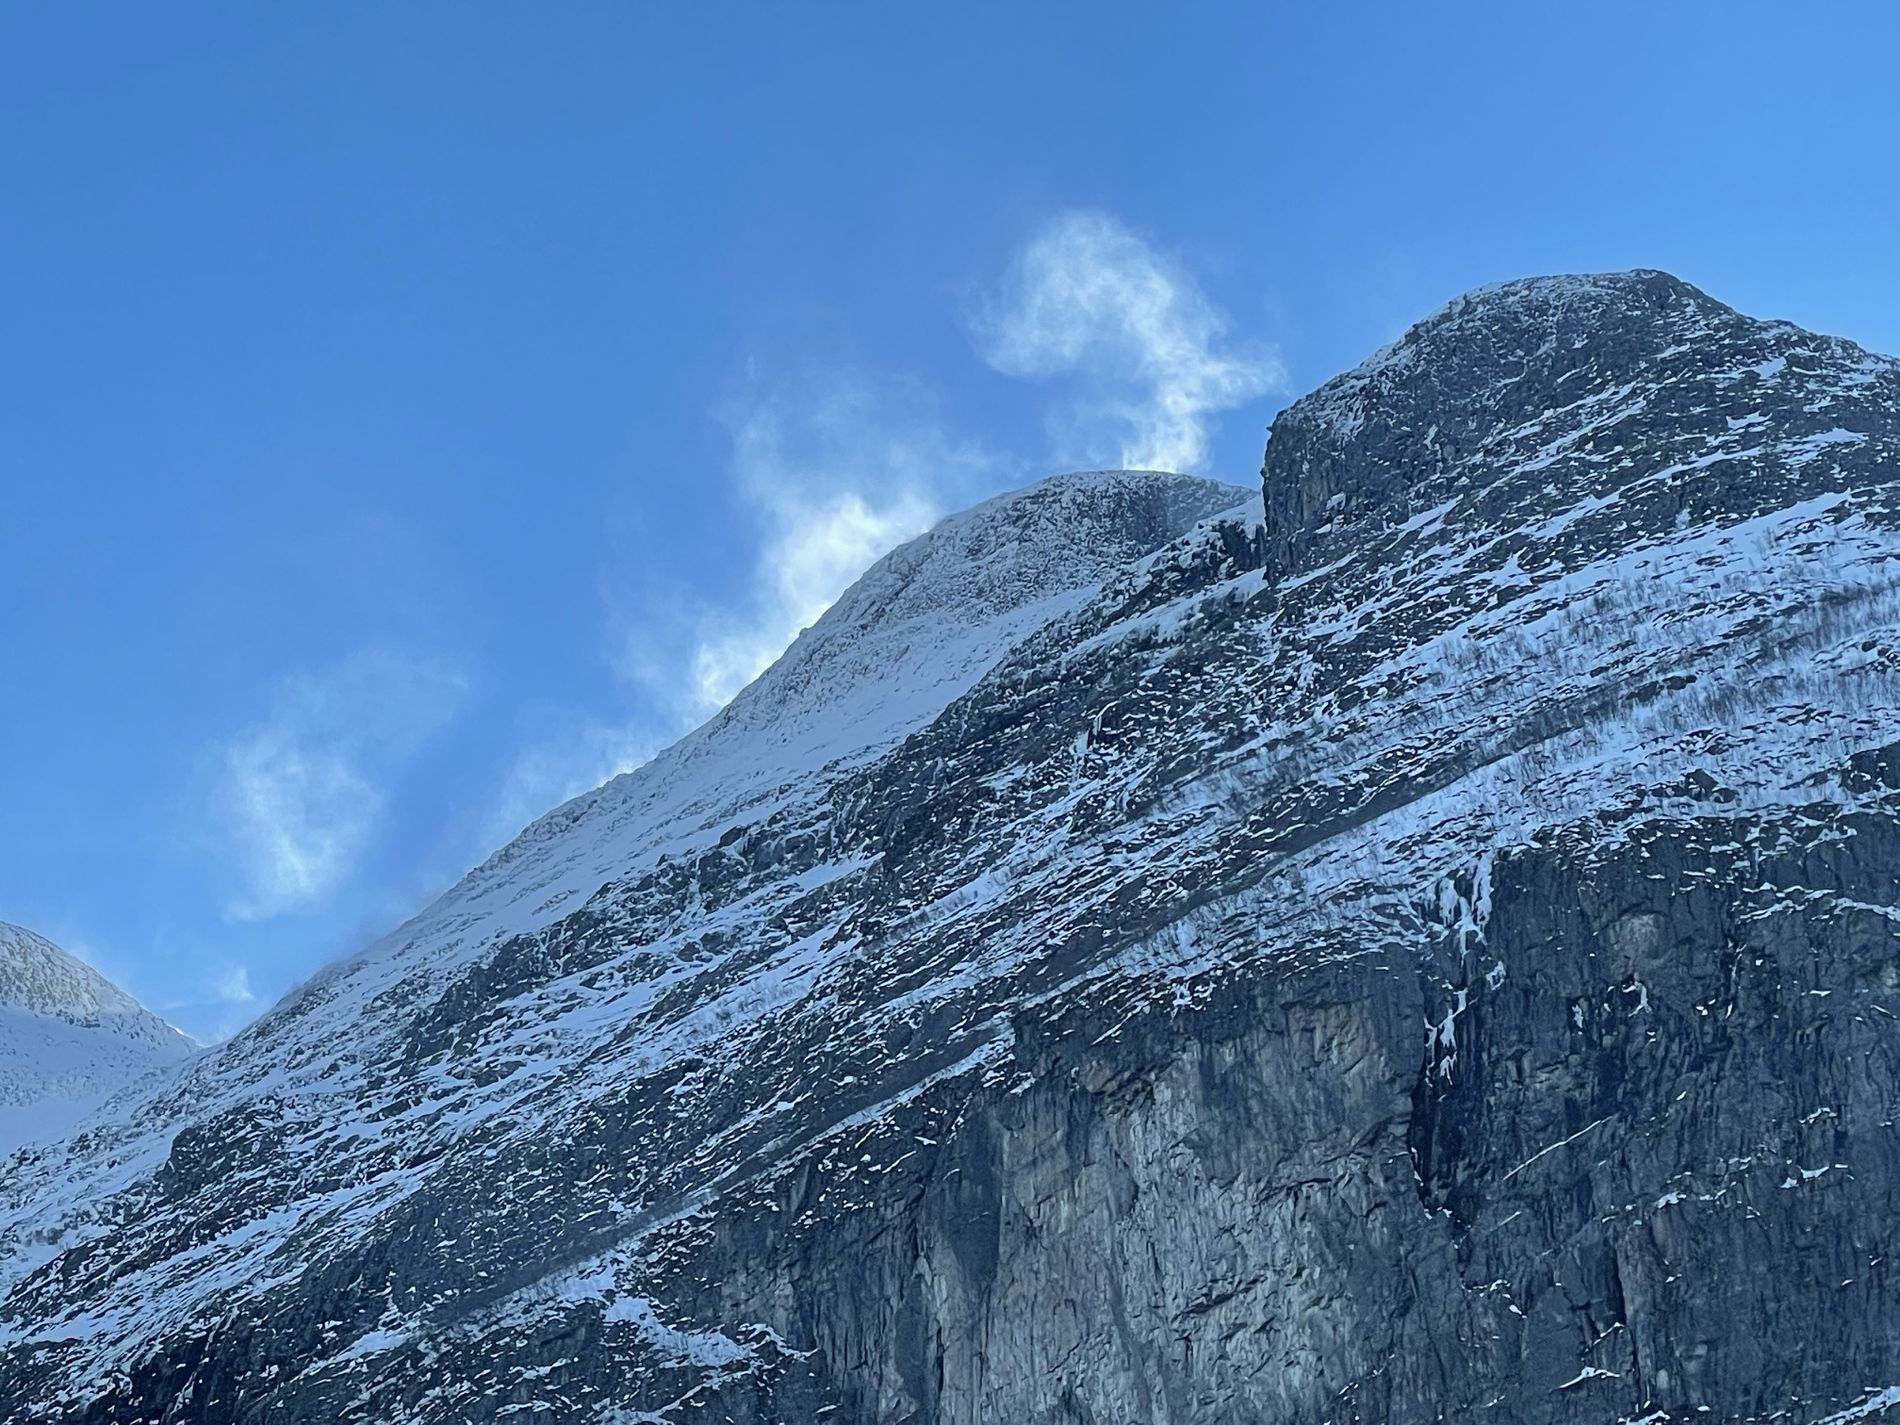
A Moment of Snow.
A picture capturing a snow covered mountain against a clear blue sky highlighting the amazing texture of the mountain mixed with the snow.
A landscape image taken from a low angle shot in cool tones with a shades of blue color palette captures the contrast between the sky and the mountain creating a peaceful natural atmosphere.
Labels: Mountain, Mountain Range, Nature, Outdoors, Peak, Slope, Scenery, Ice, Sky, Snow, Countryside, Cliff, Glacier, Snow-covered mountain
Camera: Apple iPhone 12 Pro
Lens: iPhone 12 Pro back triple camera 6mm f/2
Aperture: F2
Exposure: 1/727 sec
ISO: 25
Focal length: 6